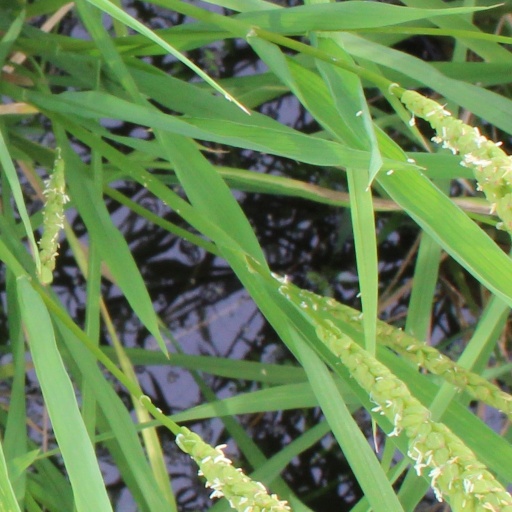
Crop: rice